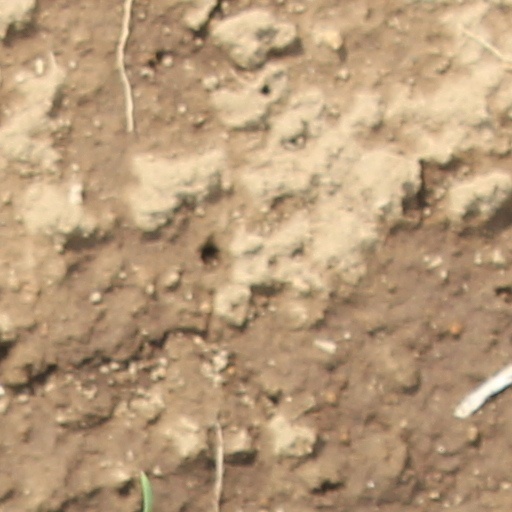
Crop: wheat